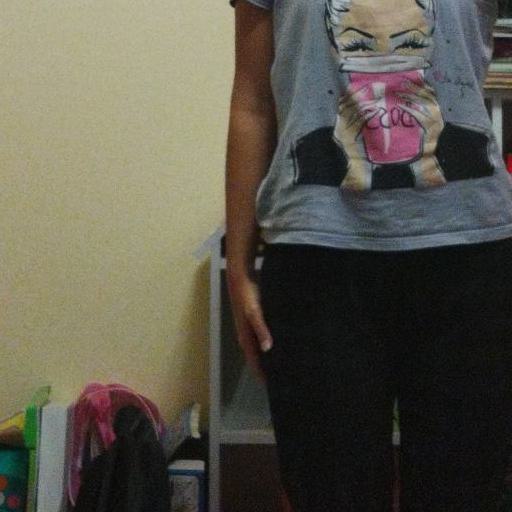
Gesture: no_gesture